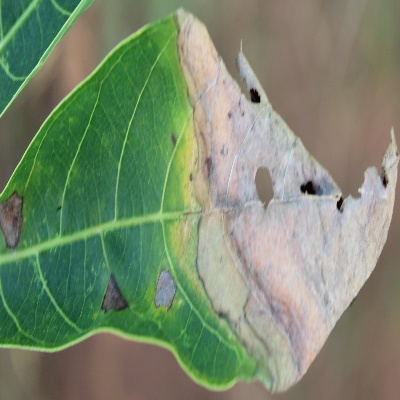
Crop: Cassava
Condition: bacterial blight